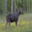
Label: deer